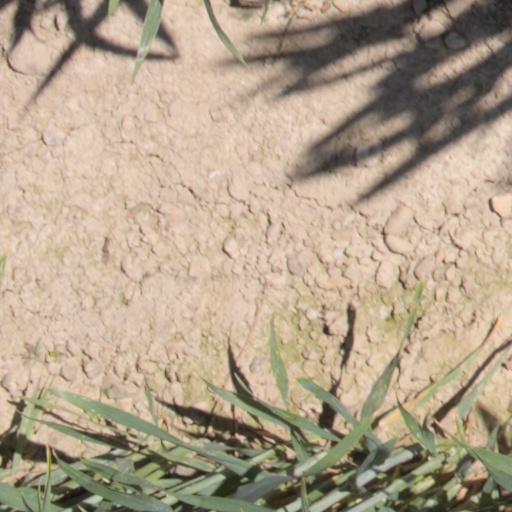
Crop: wheat